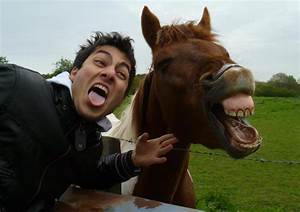
Label: horse